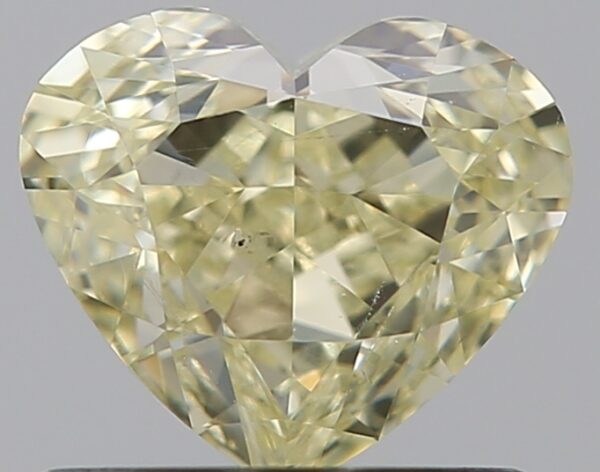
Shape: heart
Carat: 0.91
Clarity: SI2
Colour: W-X
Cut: EX
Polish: EX
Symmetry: GD
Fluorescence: M
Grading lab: GIA
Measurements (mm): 5.51 x 6.33 x 3.62